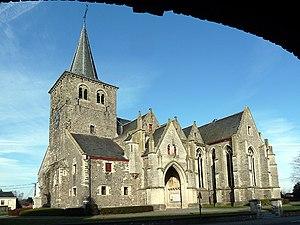
Cette page regroupe l'ensemble des monuments classés de la ville de Tirlemont.